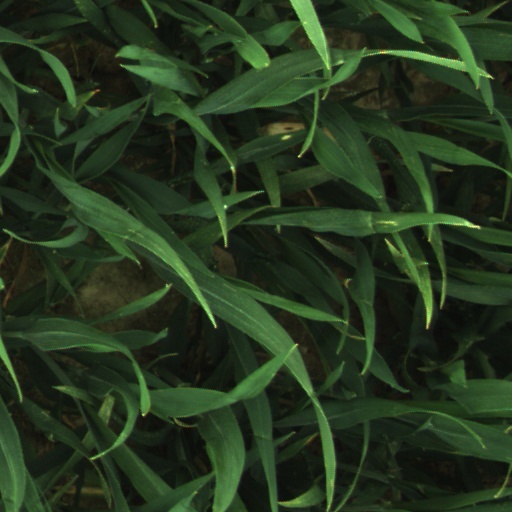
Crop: wheat